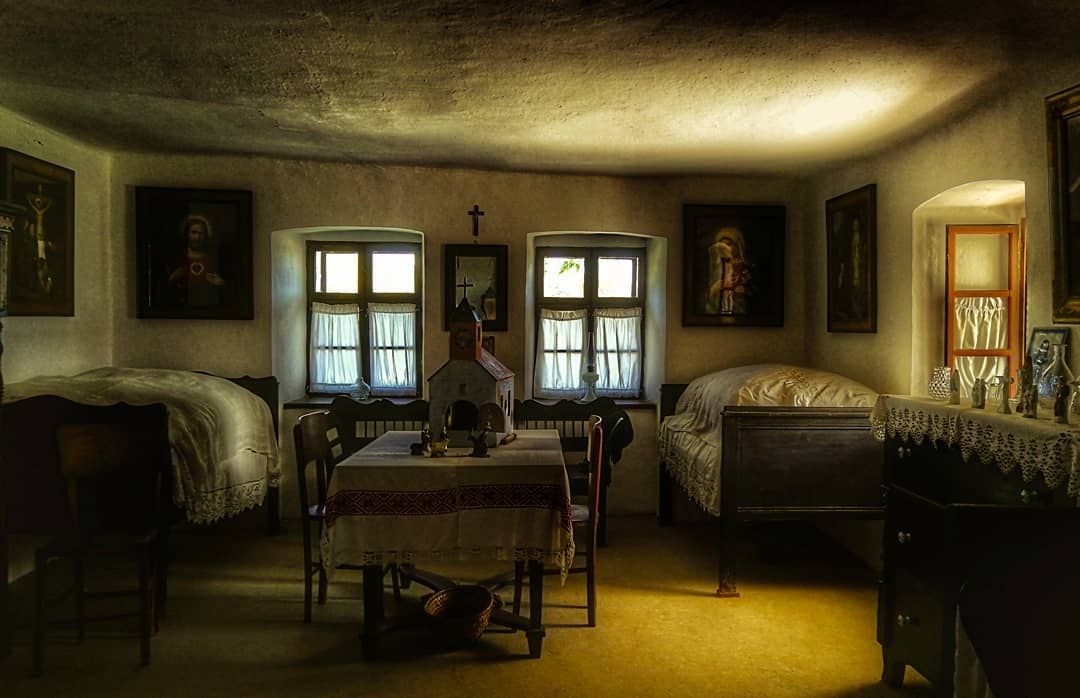
historical bedroom
A historical bedroom features two wooden beds, The room includes wooden tables with chairs, religious paintings, and a cross on the wall between two windows.
Shot at eye level, this photograph captures a historical bedroom in warm light, The color palette features earthy tones with highlights of white and dark. The composition emphasizing the historical beauty in a historical, old atmosphere.
Labels: Bed, Bedroom, Dorm Room, Furniture, Indoors, Room, Chair, Person, Art, Painting, Architecture, Building, Housing, Face, Head, Home Decor, Hostel, Hotel, Spa, Interior Design, Living Room, Lighting, crucifix, window, table, cross